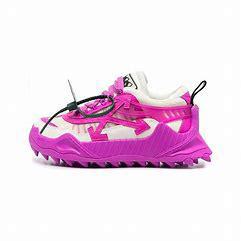
Brand: Off-White
Model: Off Odsy 1000